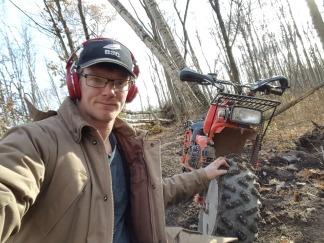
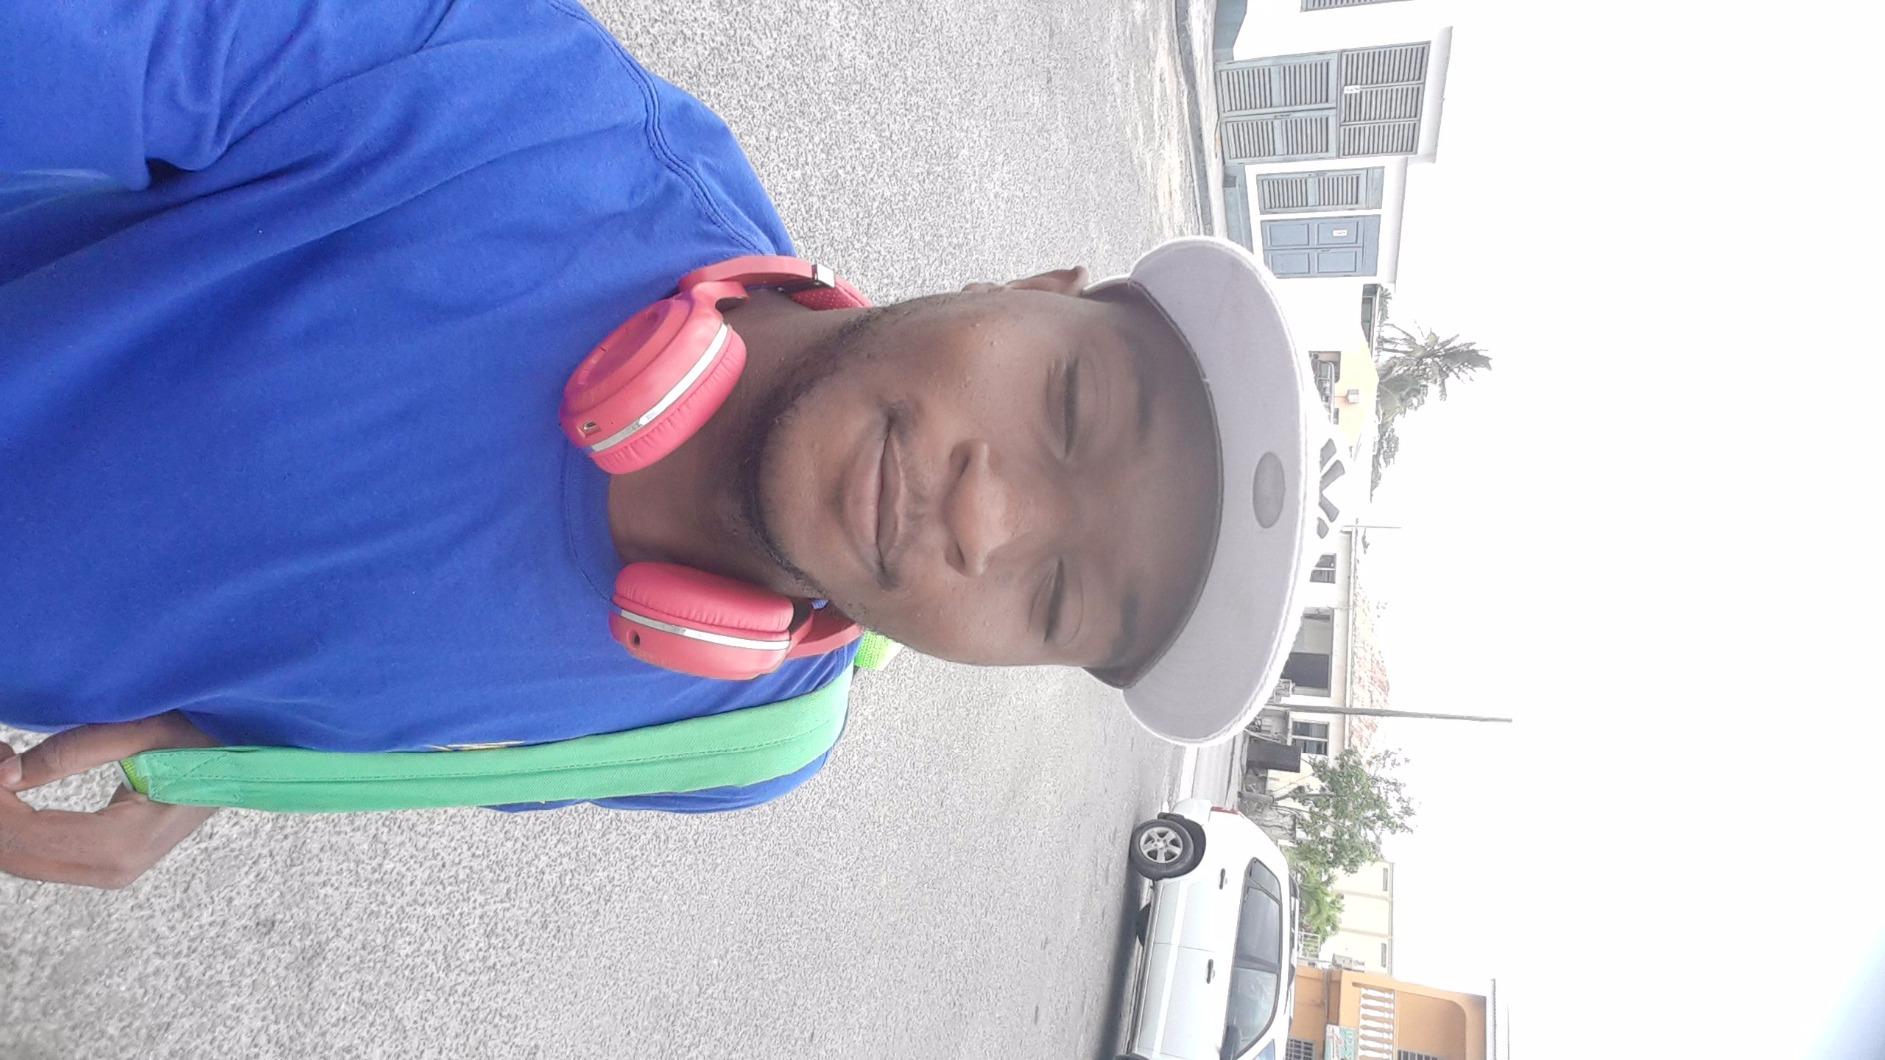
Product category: headphones
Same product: yes